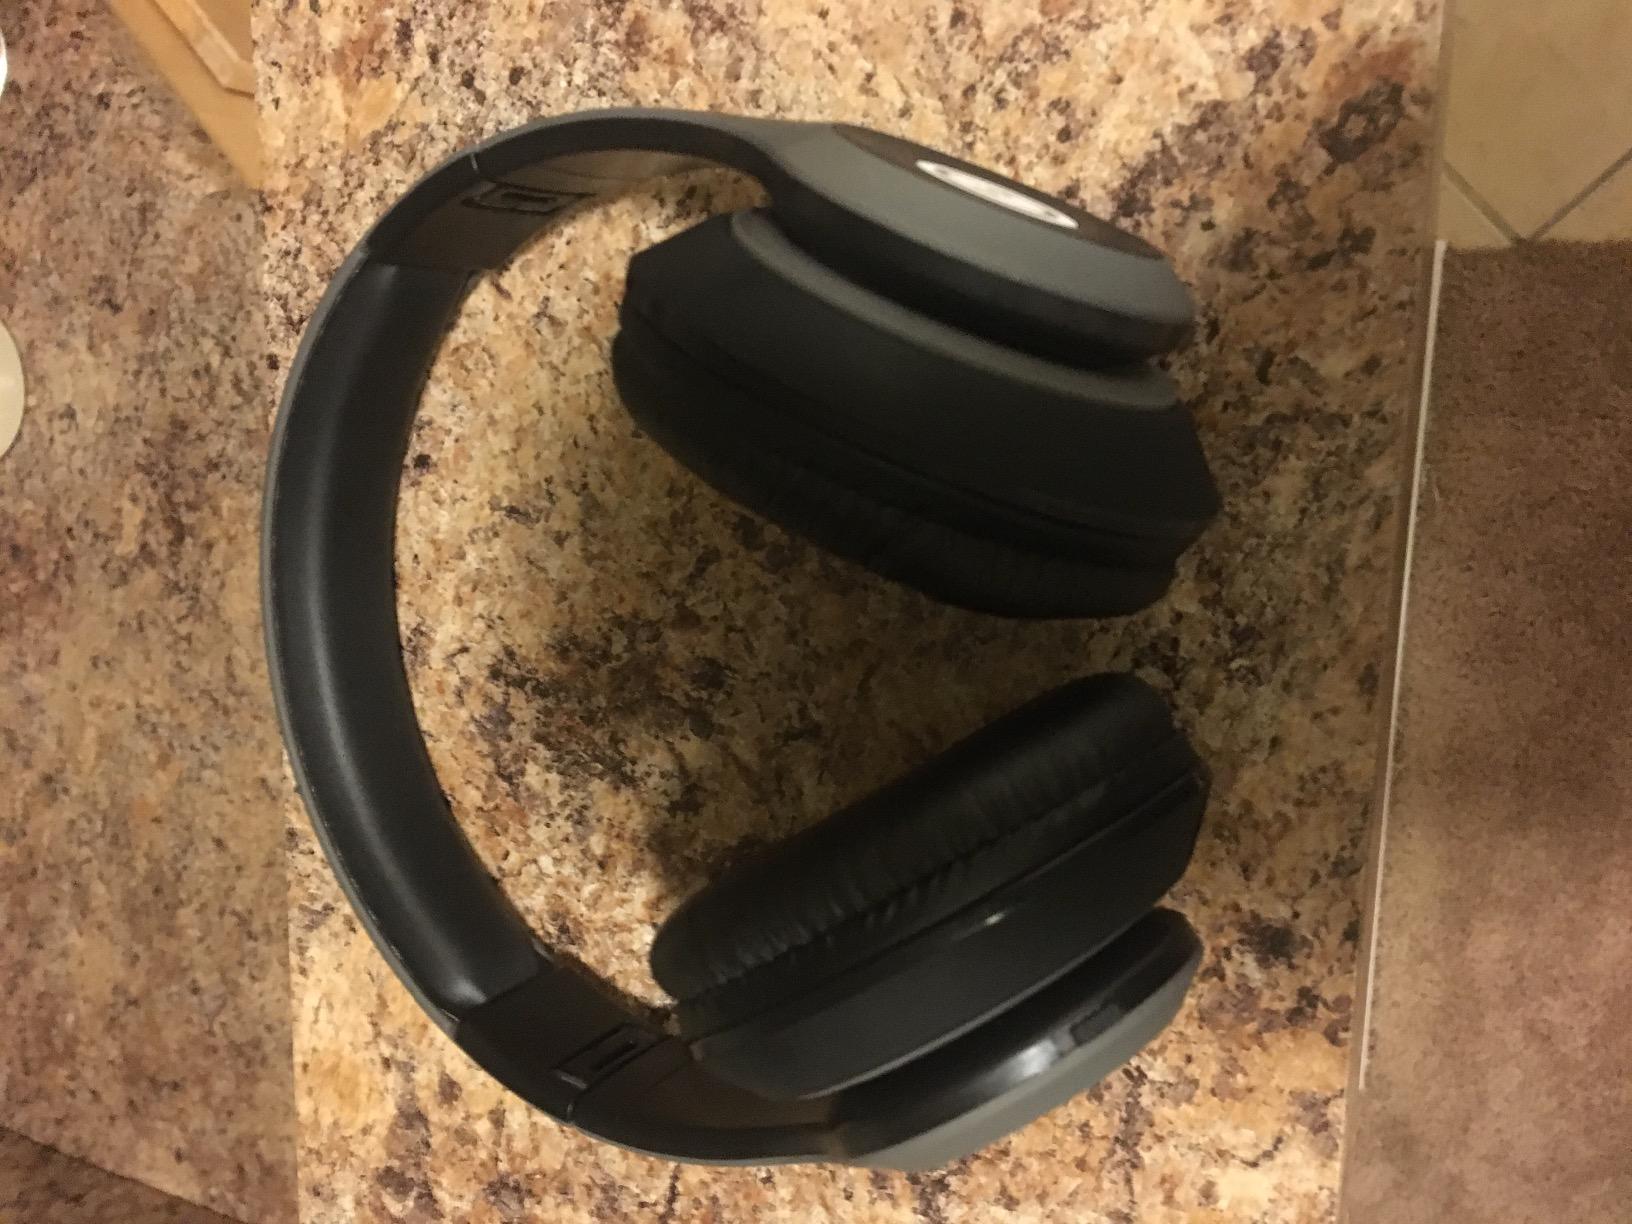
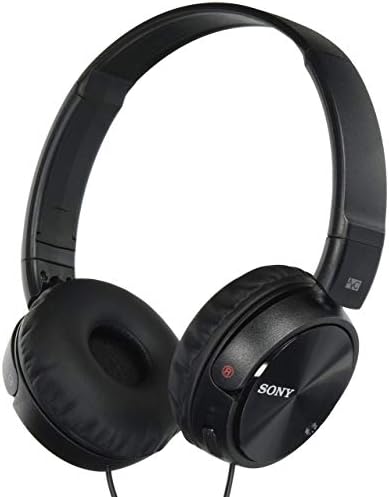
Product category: headphones
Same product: no